List of sieges of Gibraltar

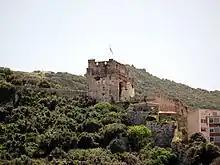
Ruins of stone castle on a hillside

Gibraltar is a British territory and mountainous peninsula on the far southern coast of the Iberian peninsula, at one of the narrowest points in the Mediterranean, only from the coast of Morocco in North Africa. It is dominated by the steeply sloping Rock of Gibraltar, high. A narrow, low-lying isthmus connects the peninsula to the Spanish mainland. High coastal cliffs and a rocky shoreline make it virtually impossible to attack from the east or south. The west side – occupied by the town of Gibraltar, which stands at the base of the Rock – and the northern approach across the isthmus have been densely fortified by its various occupants with numerous walls, towers and gun batteries. The geography of the peninsula provides considerable natural defensive advantages, which combined with its location have imbued Gibraltar with enormous military significance over the centuries.